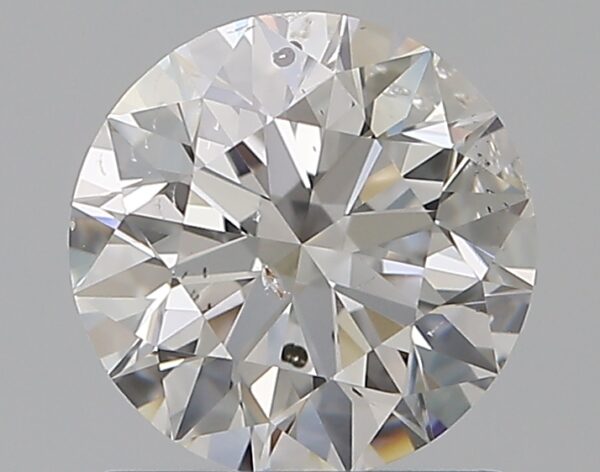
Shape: round
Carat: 1
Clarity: SI2
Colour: F
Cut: EX
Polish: EX
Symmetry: EX
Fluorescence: F
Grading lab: GIA
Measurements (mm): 6.35 x 6.39 x 3.99